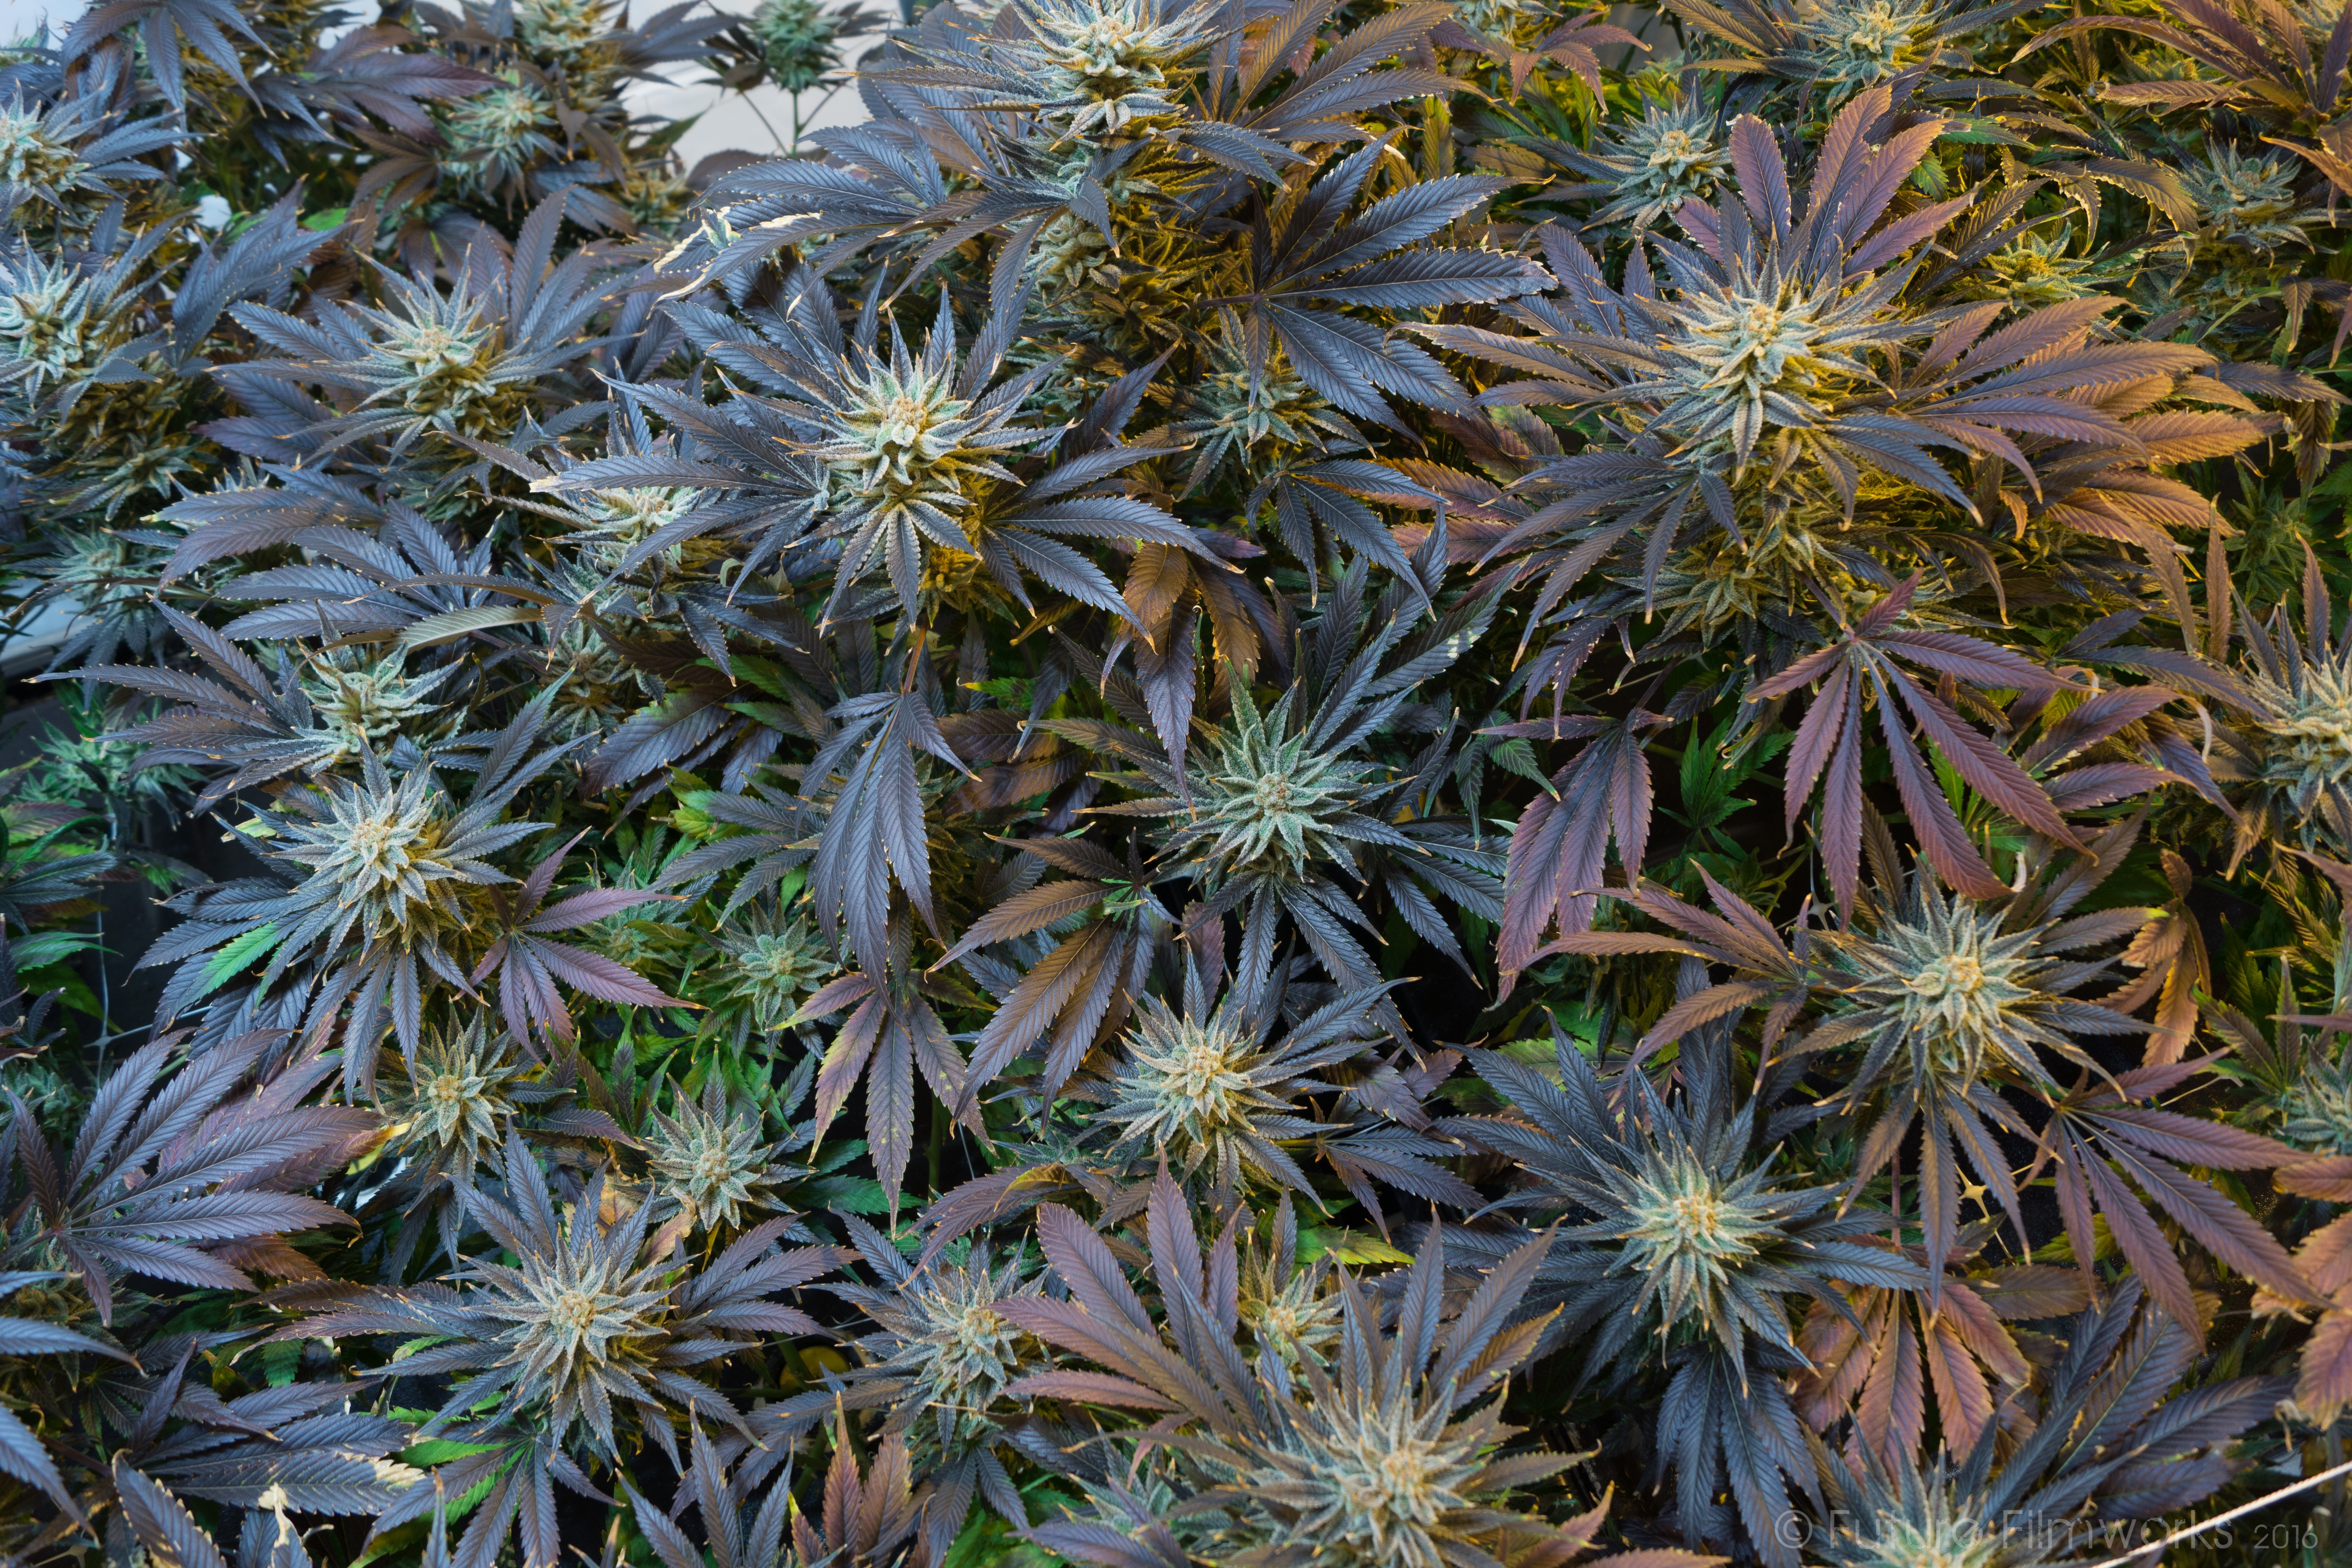
tree, grass, plant, leaf, flower, pot, green, natural, botany, garden, medicine, flora, health, weed, gardening, shrub, legalize, drug, sativa, bud, indica, medical, marijuana, hemp, herbal, marihuana, cannabis, ganja, flowering plant, thc, land plant, aeroponics